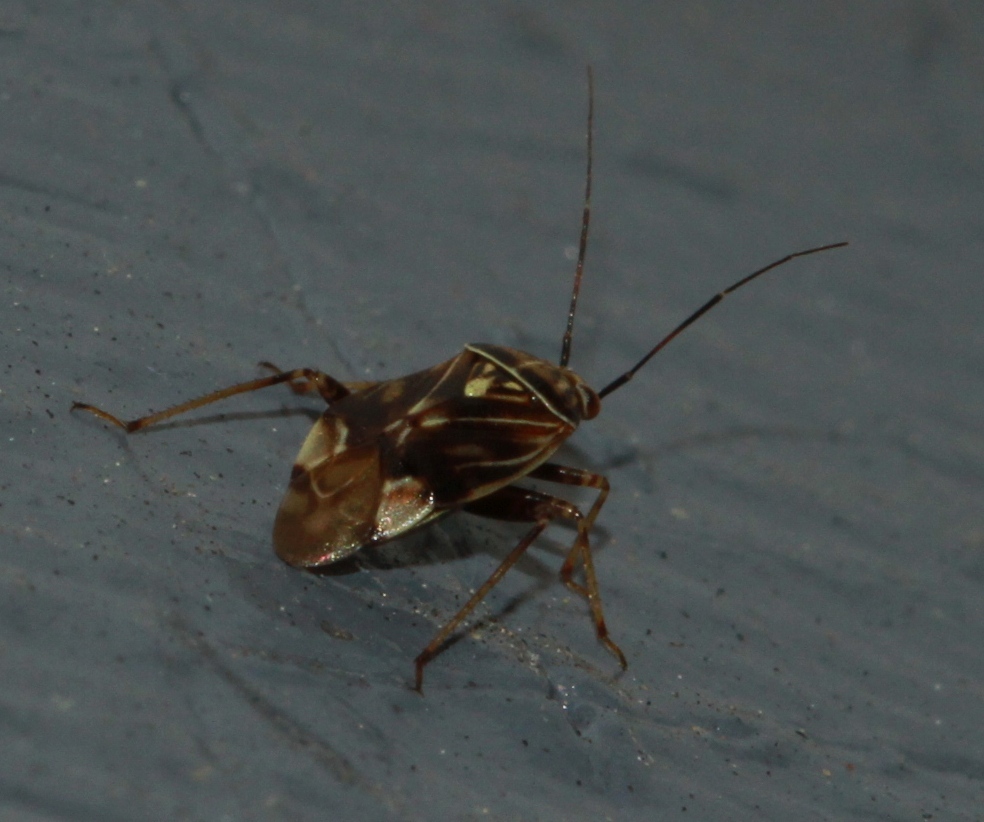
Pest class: lygus_bug